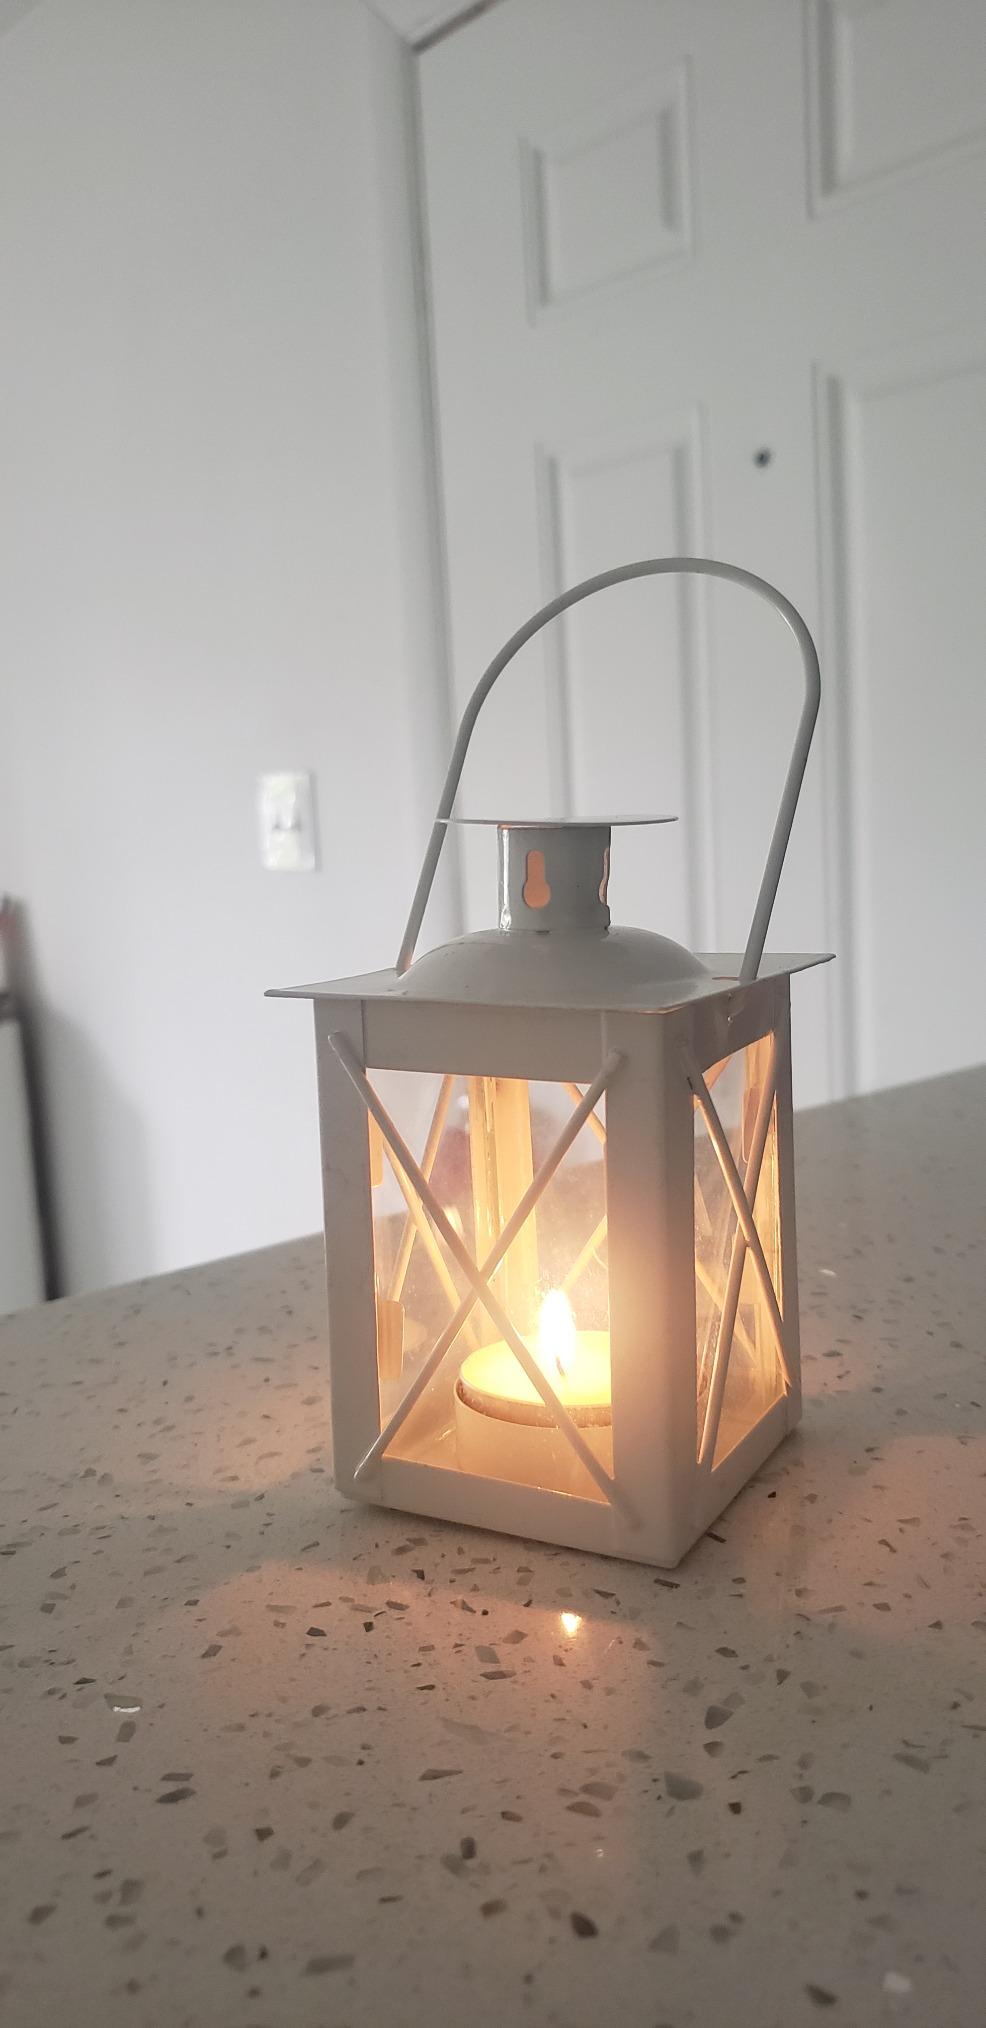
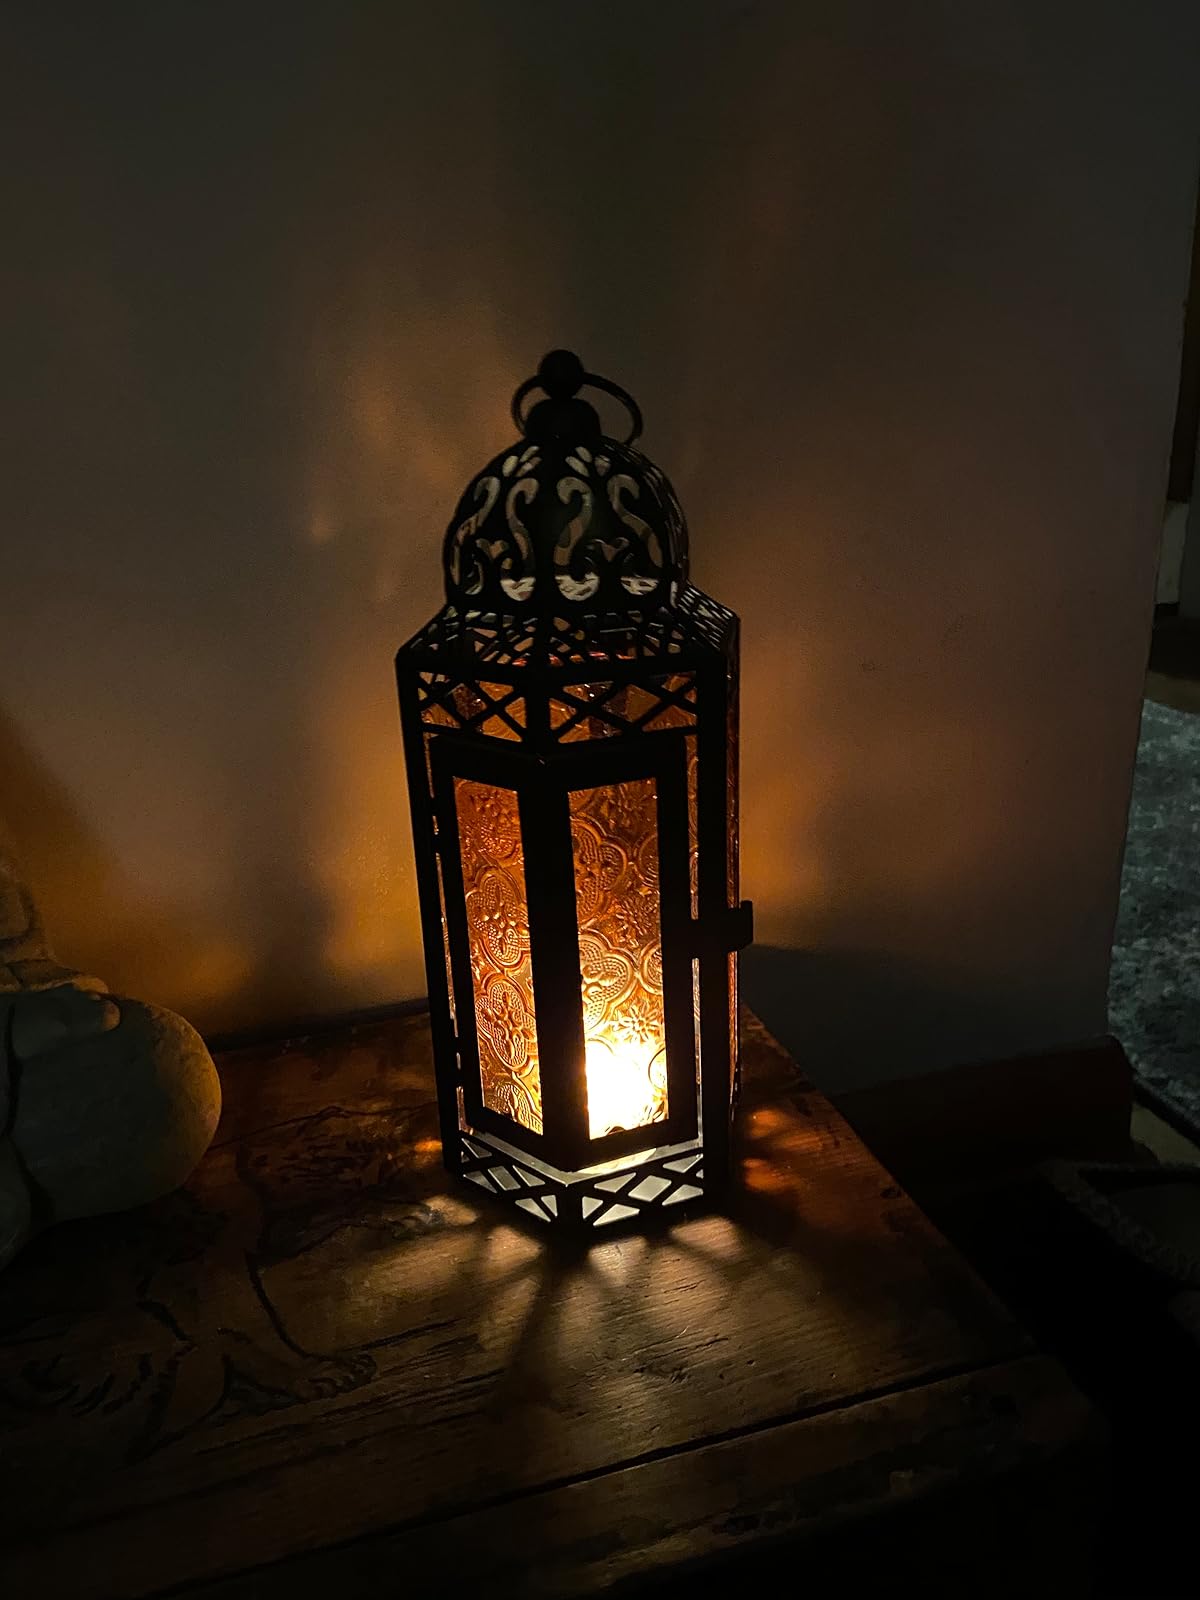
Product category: lantern
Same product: no